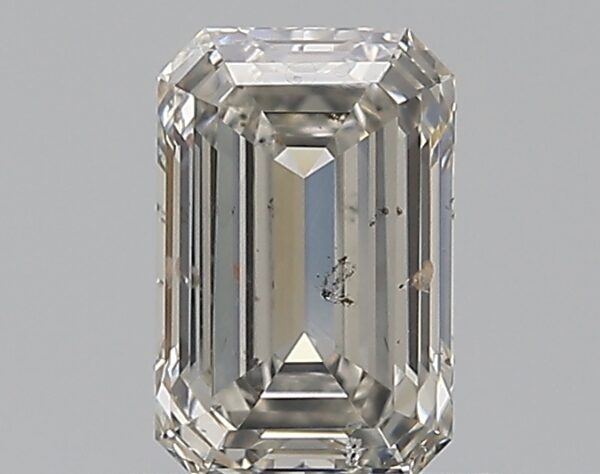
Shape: emerald
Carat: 0.79
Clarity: SI2
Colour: I
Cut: EX
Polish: EX
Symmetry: VG
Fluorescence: N
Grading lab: GIA
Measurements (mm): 6.59 x 4.3 x 2.71